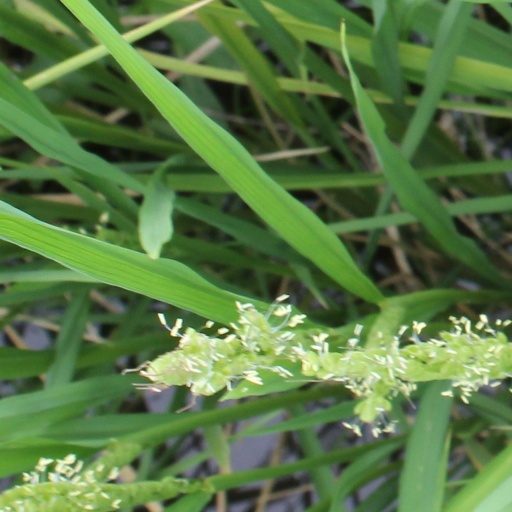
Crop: rice